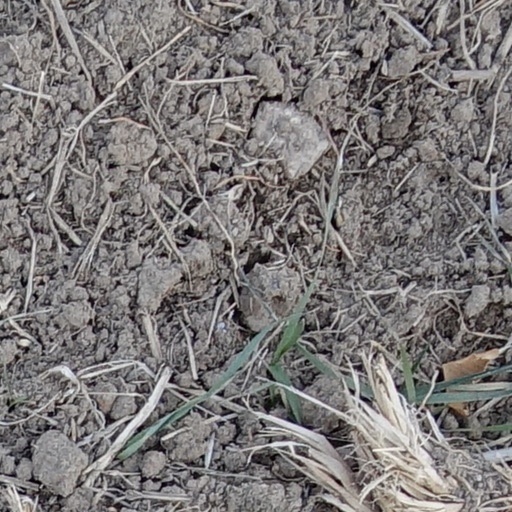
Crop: wheat